Ecology

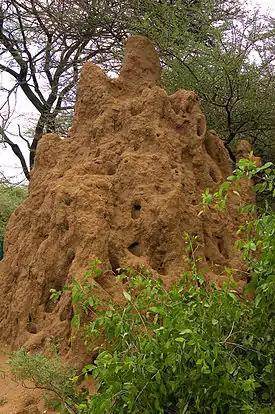
Termite mounds with varied heights of chimneys regulate gas exchange, temperature and other environmental parameters that are needed to sustain the internal physiology of the entire colony.

Definitions of niche date back to 1917. In 1957, G. Evelyn Hutchinson introduced "the set of biotic and abiotic conditions in which a species is able to persist and maintain stable population sizes." The niche is a central concept in the ecology of organisms and is sub-divided into "fundamental" and "realized" niches. The fundamental niche is the set of environmental conditions under which a species is able to persist. The realized niche is the set of environmental plus ecological conditions under which a species persists. The Hutchinsonian niche is defined more technically as a "Euclidean hyperspace whose "dimensions" are defined as environmental variables and whose "size" is a function of the number of values that the environmental values may assume for which an organism has "positive fitness"."